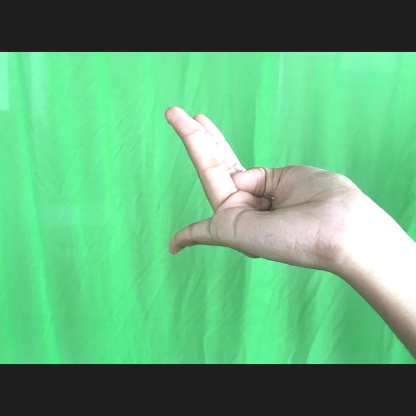
Mudra: Chaturam